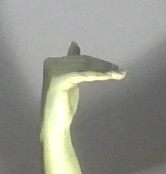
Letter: khaa